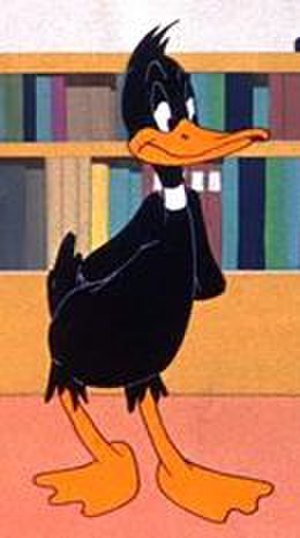
Daffy And
Daffy And i Daffy Impresario fra 1943.
"Daffy And er en fiktionel animeret figur i Warner Brothers' tegneserier Looney Tunes og Merrie Melodies. Daffy var den første af et nyt kuld ""Screwball""-figurer, som blev til i 1930'erne, og som blev mere populære end mere traditionelle karakterer såsom Mickey Mouse i 1940'erne. Daffy er en and, som afskyr Snurre Snup og er en af de mest populære tegnefilmsfigurer i verden. Daffy And taler meget ligesom Anders And men har en speciel læspende og spyttende udtale.